Military Police (Brazil)

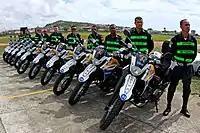
Police officers with motorcycles in the state of Sergipe.

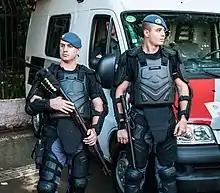
São Paulo police officers wearing riot gear.

Analysis by the Federal Government of the ratio of resident population to the number of official Military Police in 2003 shows that the proportion is quite varied among the states. The states of Roraima, Amapá, Acre, Rondônia, Rio Grande do Norte and Rio de Janeiro, plus the Federal District have a higher proportion of Military Police. In the Federal District, for example, for each military police there are one hundred and thirty-seven inhabitants.